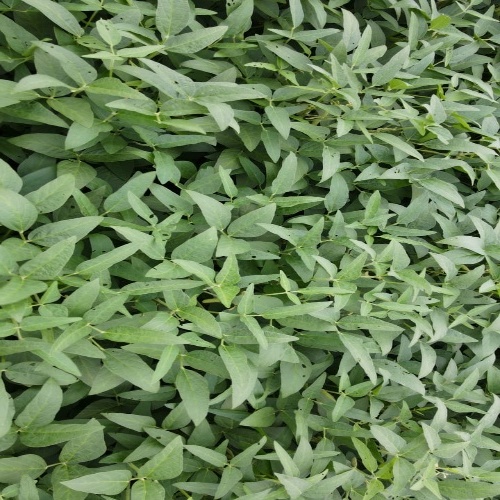
Label: Diabrotica_speciosa